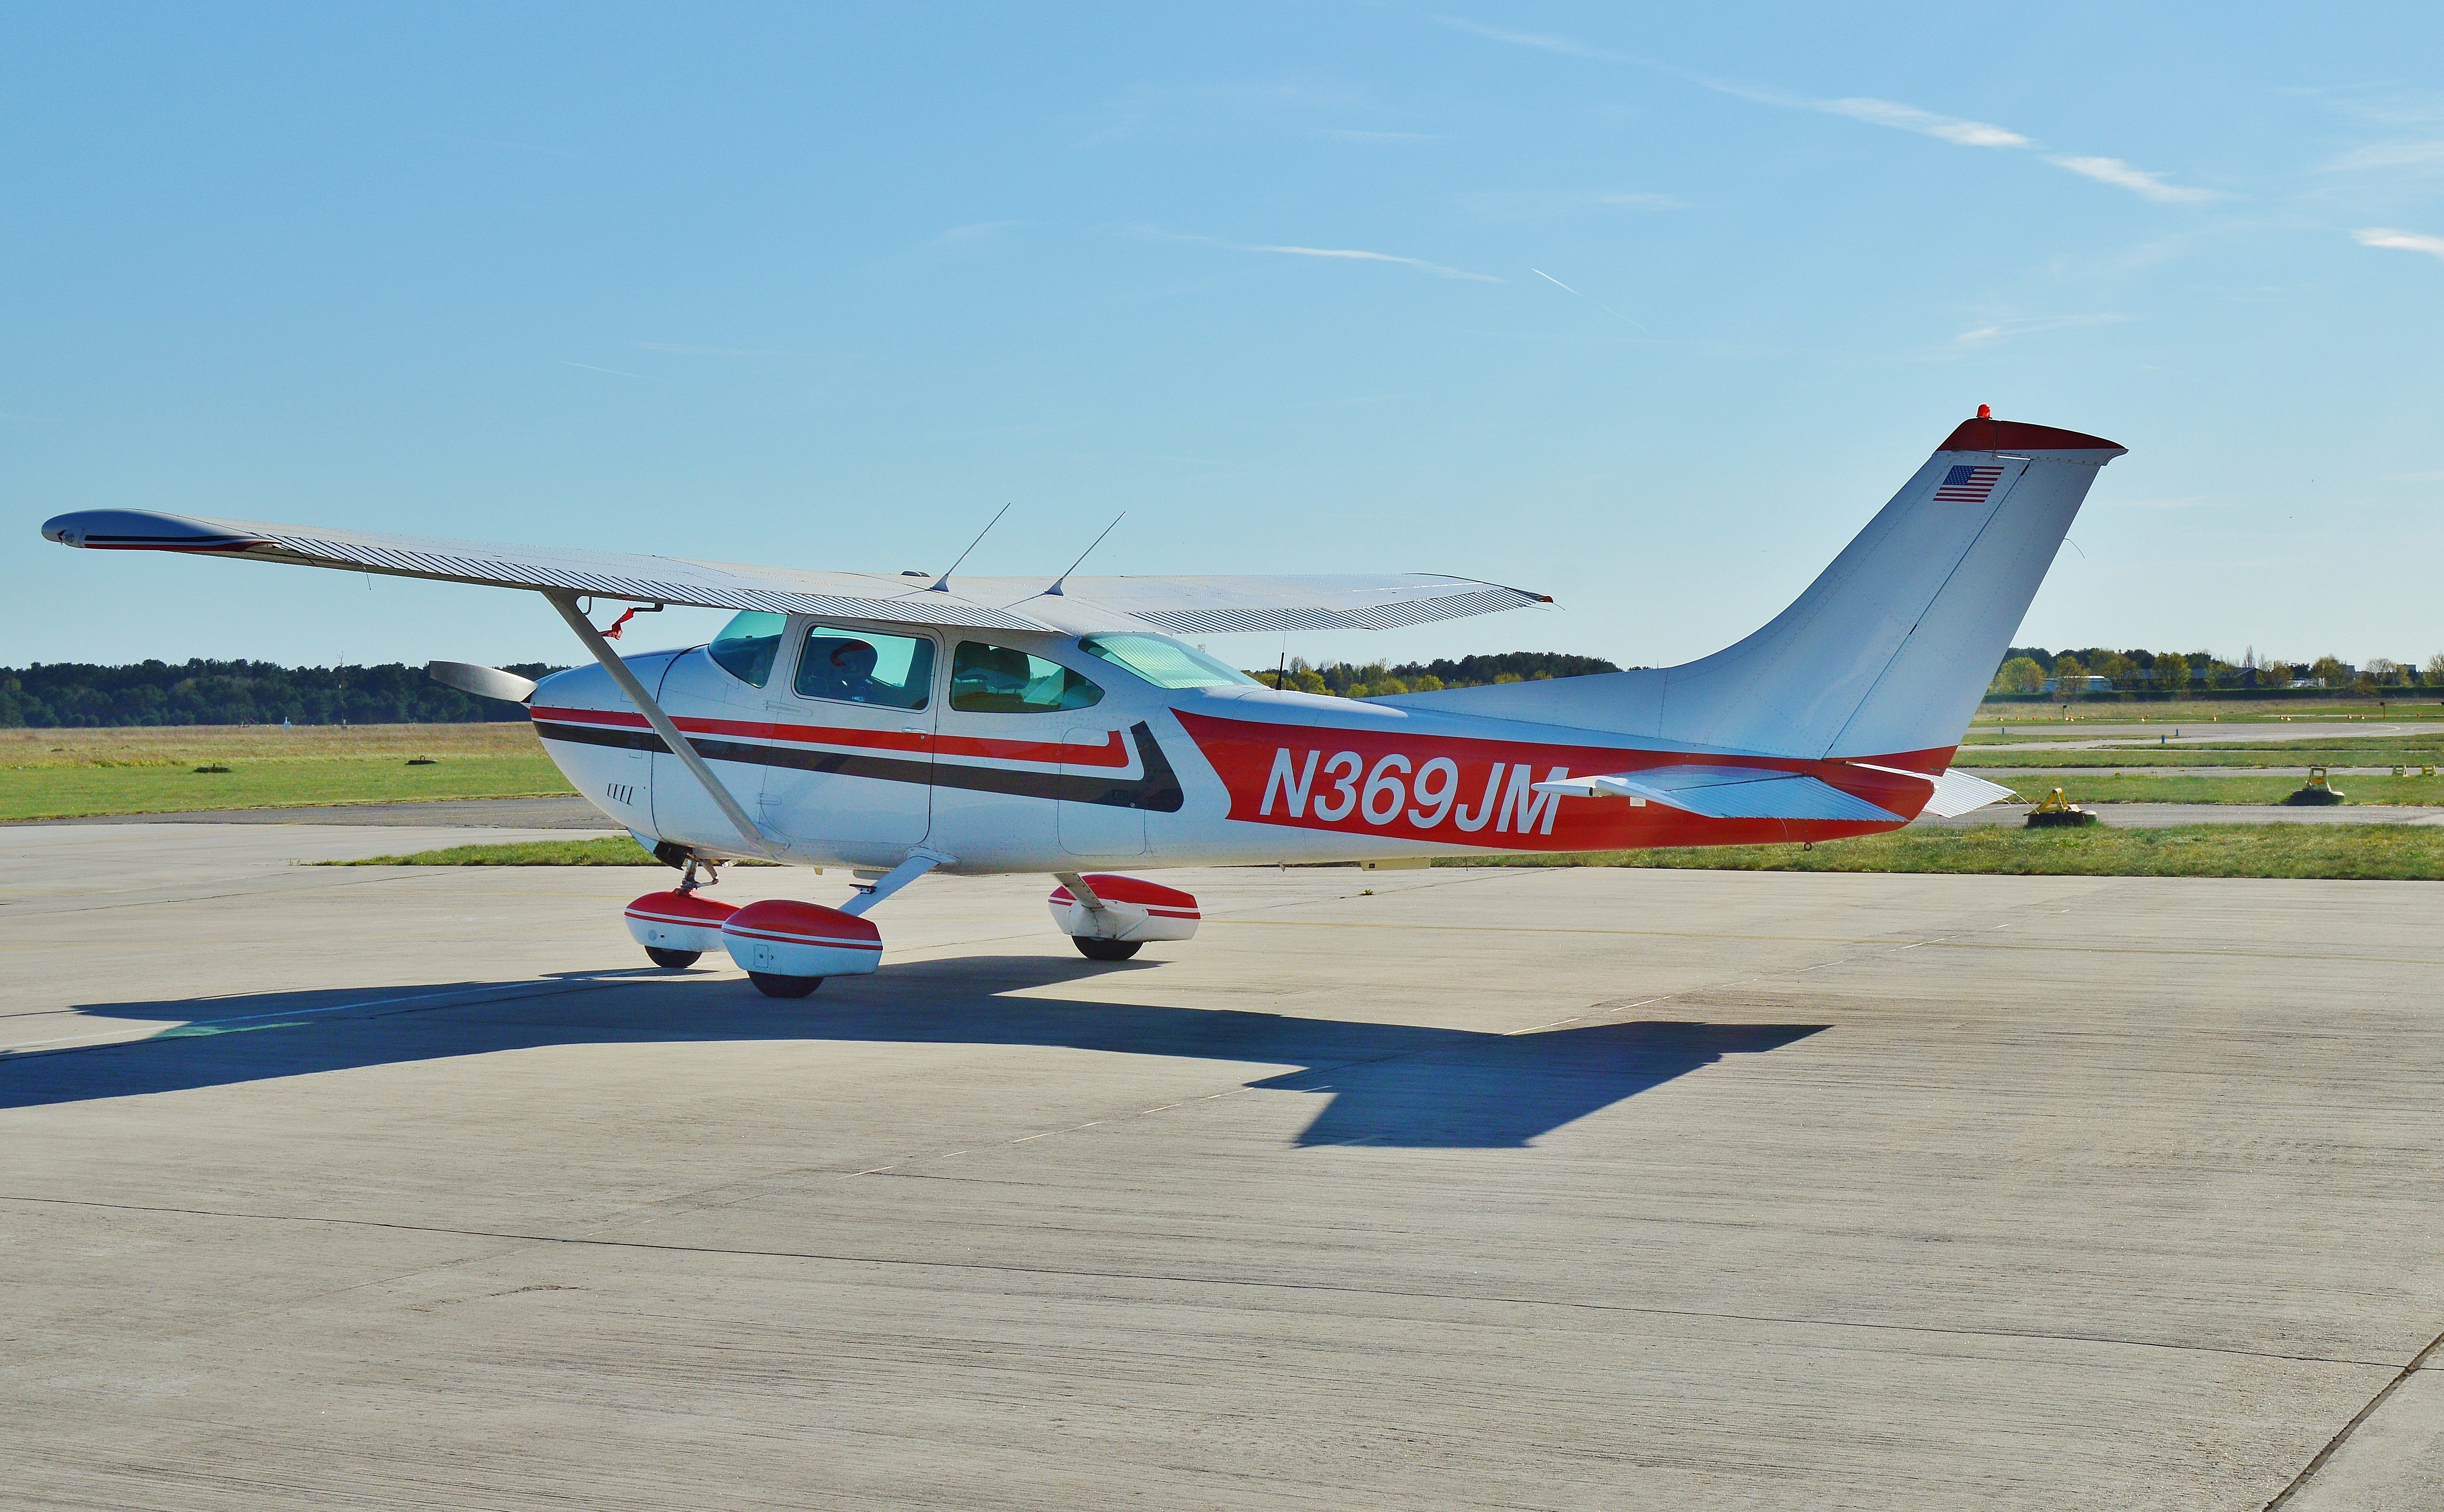
wing, fly, airport, airplane, aircraft, vehicle, airline, aviation, flight, departure, runway, germany, brandenburg, light aircraft, air force, monoplane, atmosphere of earth, aircraft engine, propeller driven aircraft, ultralight aviation, cessna 150, cessna 172, strausberg